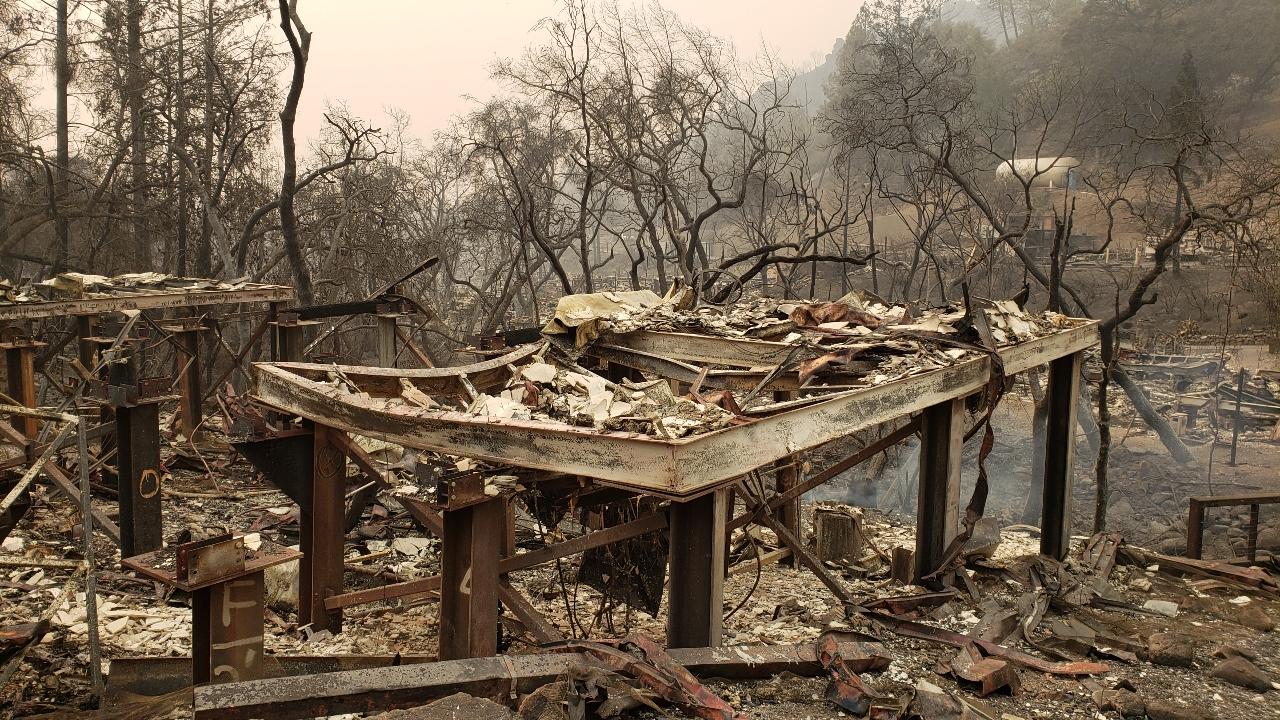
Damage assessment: destroyed